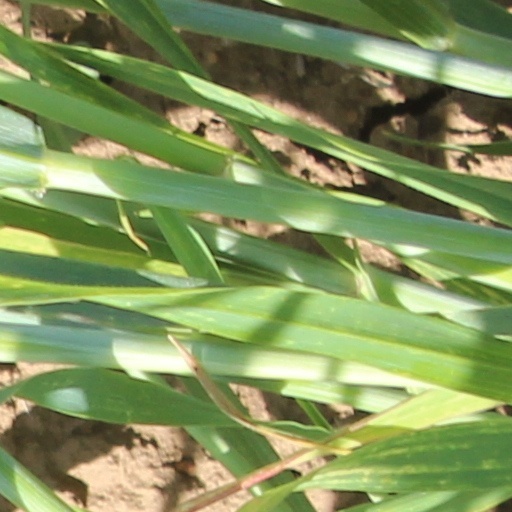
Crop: wheat